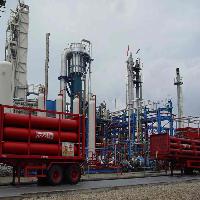
Weather: cloudy or overcast